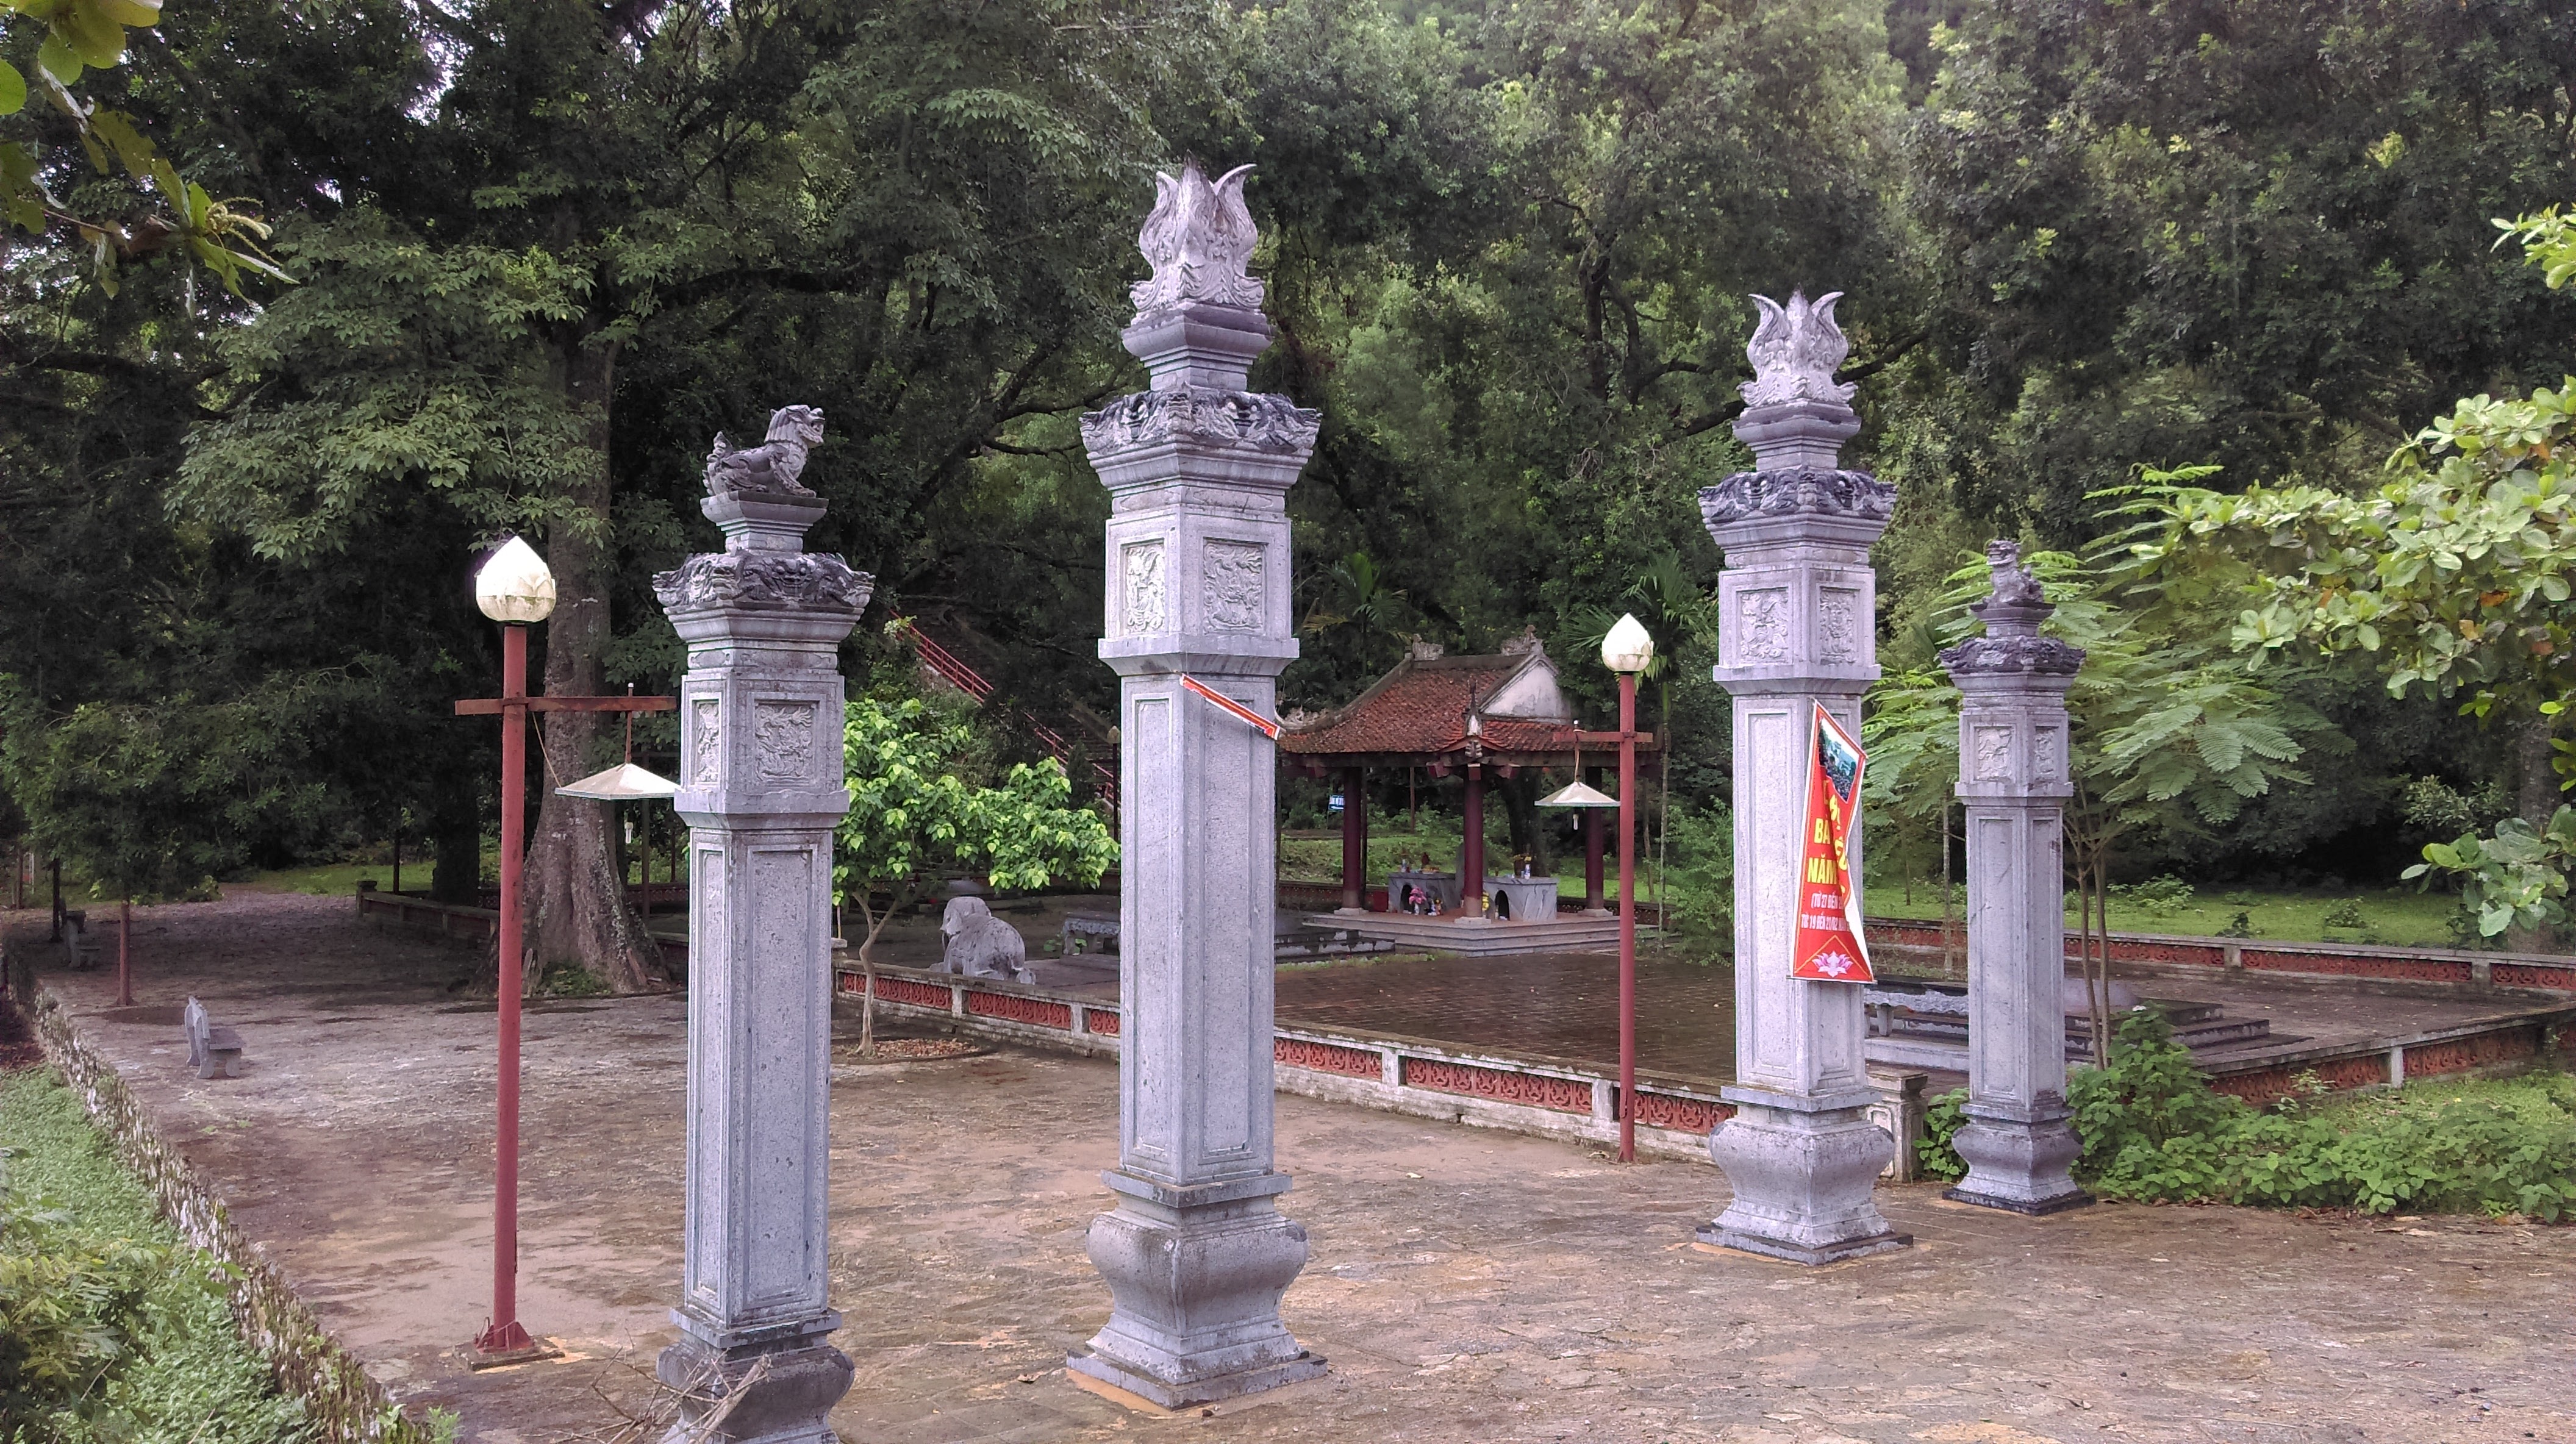
user: text: Hai chiếc đèn trong hình có hình dạng giống loài hoa nào?
assistant: text: Hoa sen

user: text: Trong ảnh có bao nhiêu cây cột đá lớn ở phía trước?
assistant: text: Bốn

user: text: Đỉnh của hai cây cột đá cao nhất được trang trí hình ảnh gì?
assistant: text: Hình búp sen

user: text: Dựa vào thông tin trên biểu ngữ màu đỏ, sự kiện nào được nhắc đến?
assistant: text: Một sự kiện kỷ niệm hoặc quảng bá về việc bảo tồn và phát huy di sản văn hóa, văn học Việt Nam.

user: text: Các cây cột đá và kiến trúc mái ngói ở phía xa có mối liên hệ như thế nào trong một quần thể di tích văn hóa?
assistant: text: Các cây cột đá đóng vai trò là cổng chào hoặc ranh giới, dẫn lối vào khu vực chính nơi có kiến trúc mái ngói, có thể là gian thờ hoặc một phần của ngôi đền/chùa, thể hiện sự trang nghiêm và linh thiêng của địa điểm.